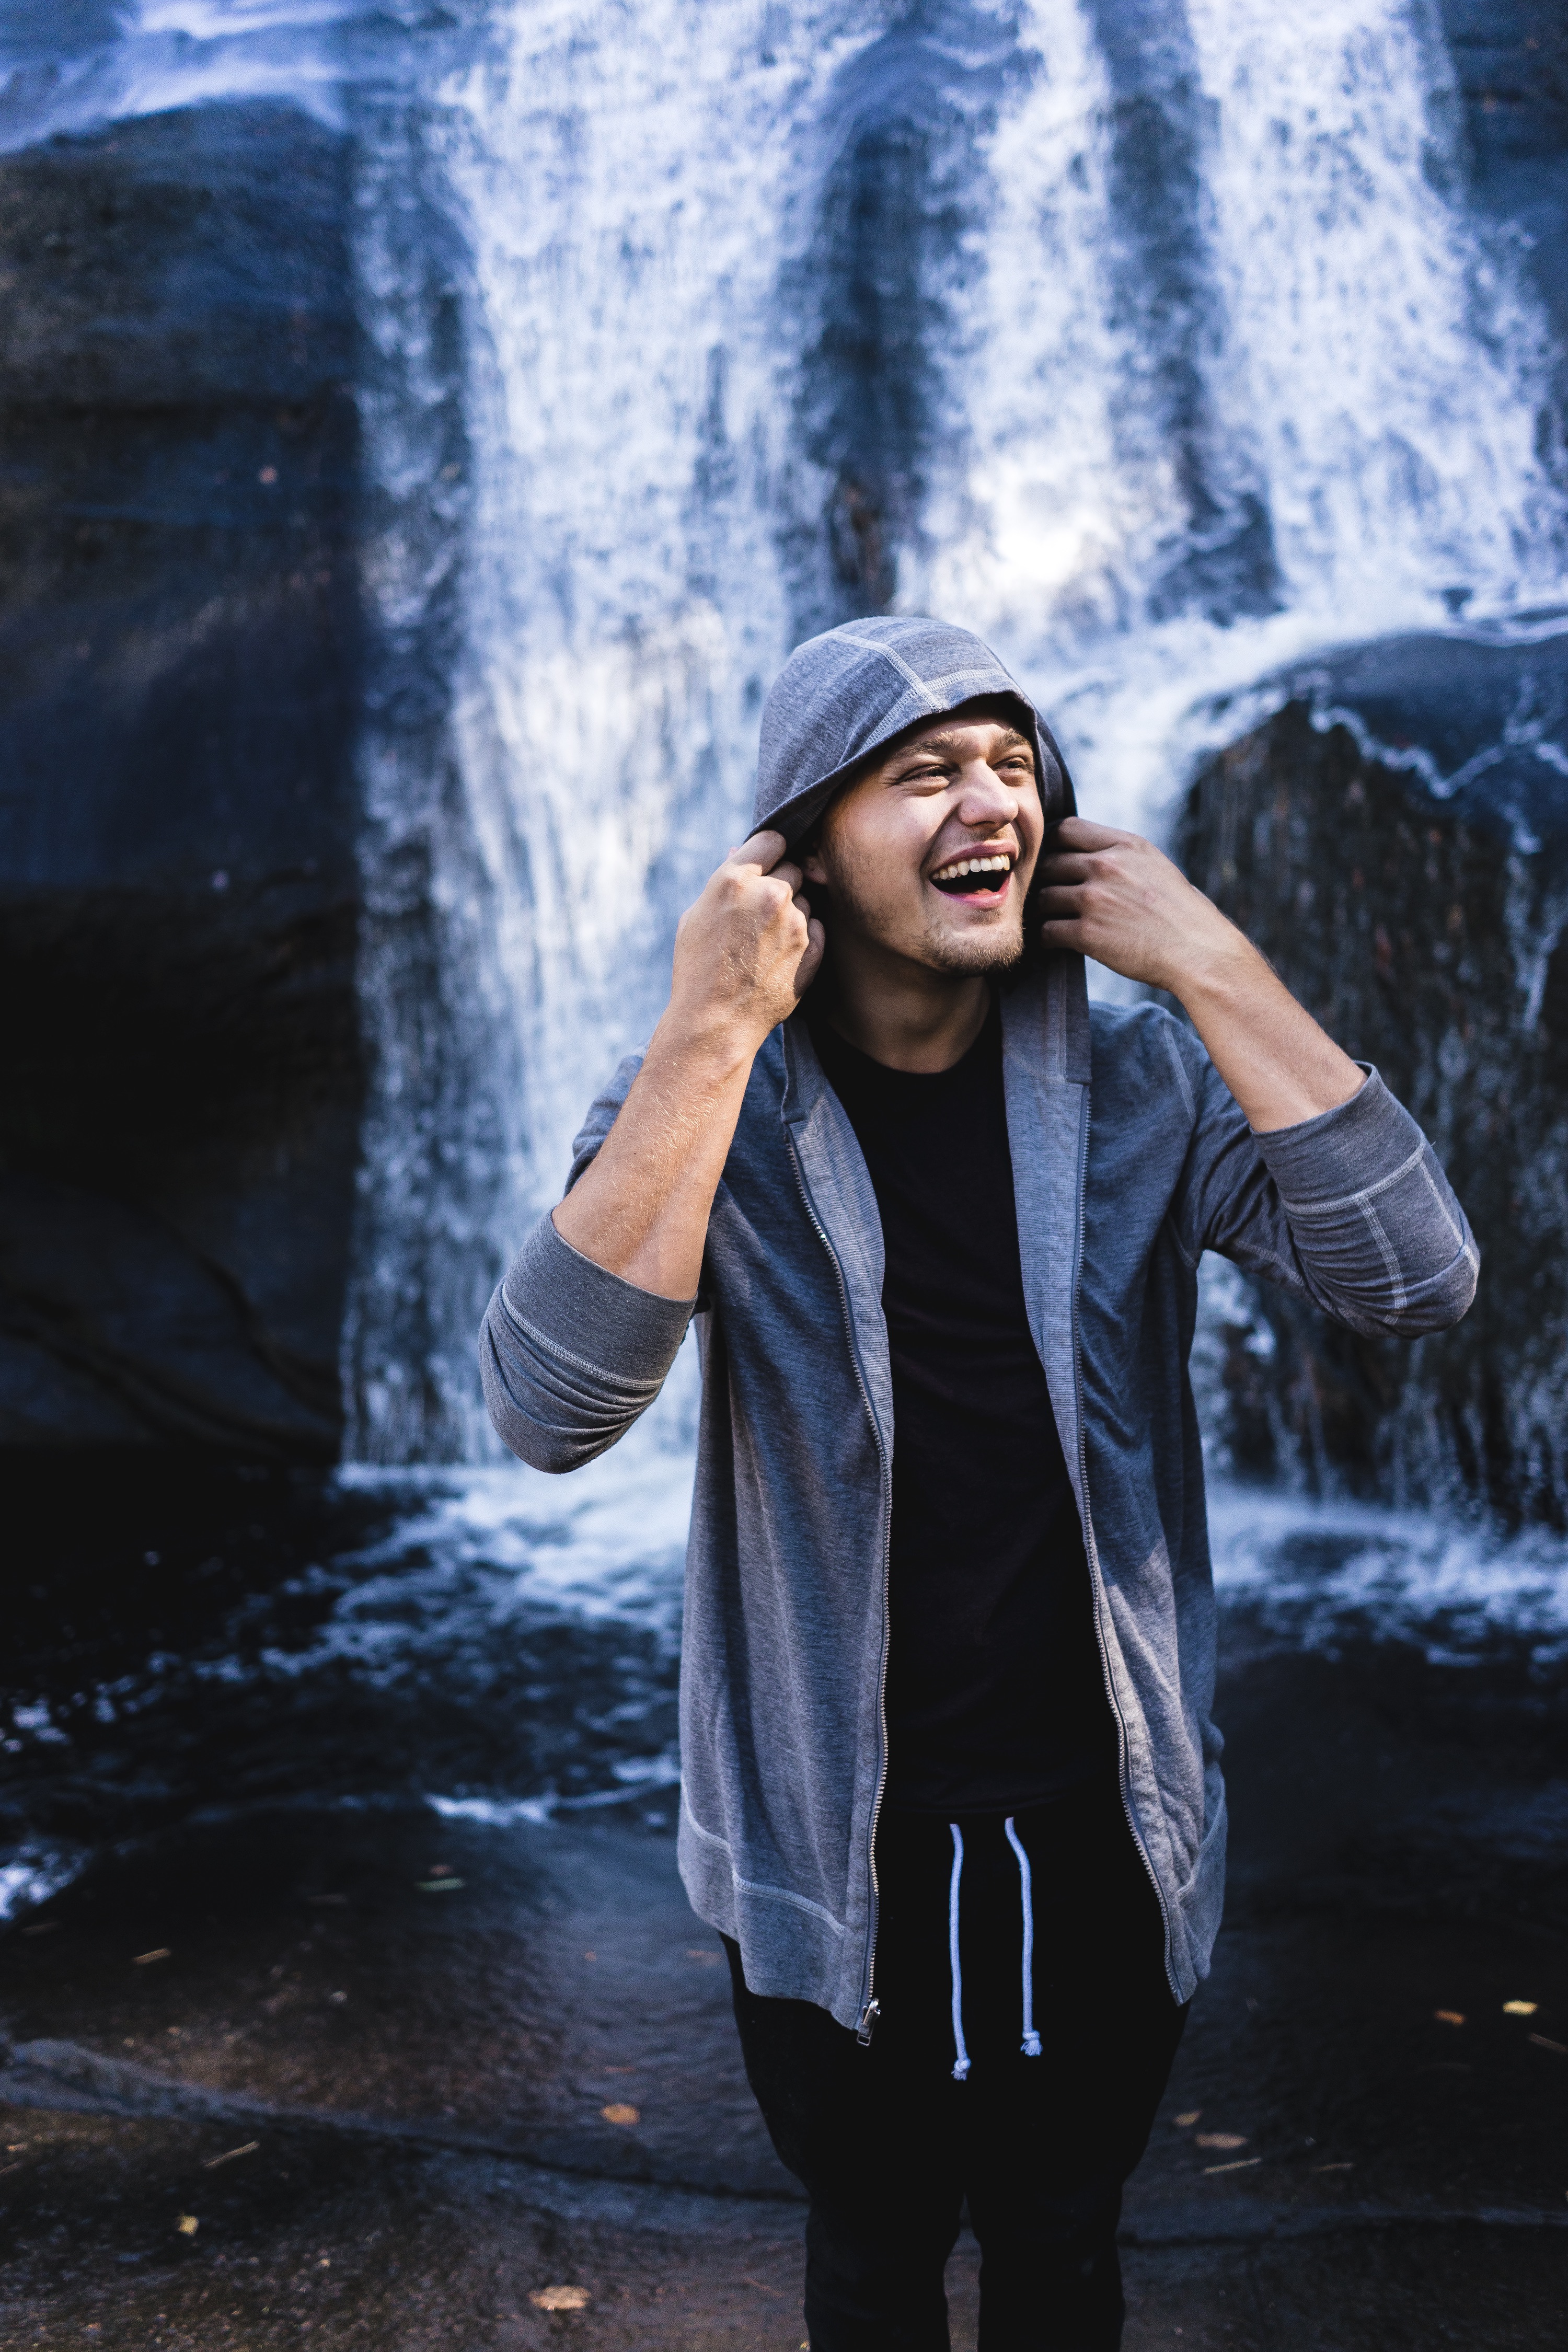
winter, girl, photography, portrait, model, spring, fashion, blue, clothing, black, season, dress, photograph, beauty, photo shoot, portrait photography